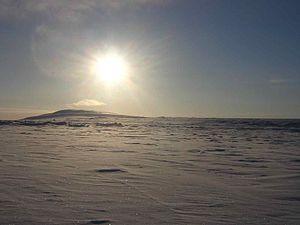
La baie Resolute est une petite baie située sur la côte sud de l'île Cornwallis dans le Territoire du Nunavut. Une petite communauté, nommée Resolute ou Resolute Bay, se trouve sur la côte nord de la baie. Sa population au recensement de 2001 était de 210 habitants. C'est le 2ᵉ village habité le plus septentrional du Canada, après Grise Fiord.